4 Minute Mile

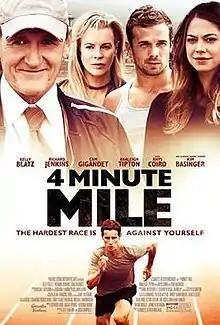

4 Minute Mile is a 2014 American drama film directed by Charles-Olivier Michaud, written by Jeff Van Wie and Josh Campbell, and starring Kelly Blatz, Richard Jenkins, Cam Gigandet, Lio Tipton, Rhys Coiro, and Kim Basinger. It is distributed by Gravitas Ventures, and the international sales rights are held by Double Dutch International.